Question: What is the man facing?
Tambaya: Me mutumin yake fuskanta?
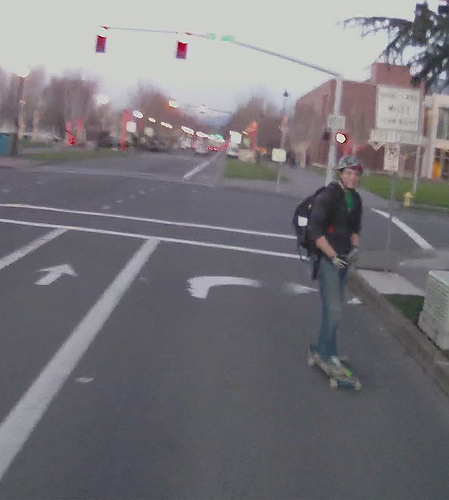
Answer: The camera.
Amsa: Kamarar.